Open University of Sri Lanka

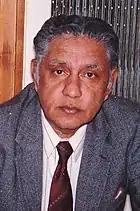
The concept of establishing the Open University of Sri Lanka in 1978 by Cabinet Minister of Education & Higher Education at the time Dr. Nissanka Wijeyeratne

The concept of establishing the Open University of Sri Lanka was by Dr. Nissanka Wijeyeratne the Cabinet Minister of Education & Higher Education at the time.